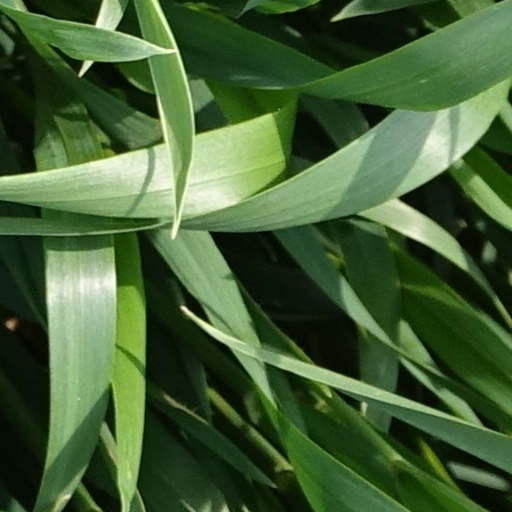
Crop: wheat